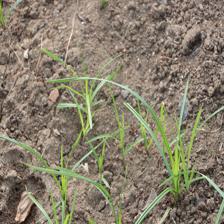
Label: Grass